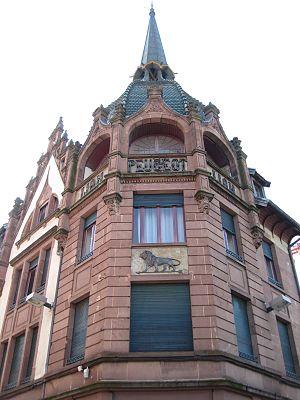
Lion de Peugeot
Le Lion de Peugeot est un immeuble construit en 1909, de style éclectique, face la gare de Montbéliard à Montbéliard dans le Doubs en Franche-Comté.
La liste des édifices labellisés « Patrimoine du XXᵉ siècle » du Doubs recense de manière exhaustive les édifices disposant du label officiel français « Patrimoine du XXᵉ siècle » situés dans le département français du Doubs. Chacun de ces édifices est accompagné de sa notice sur la base Mérimée et de sa date de labellisation